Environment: real
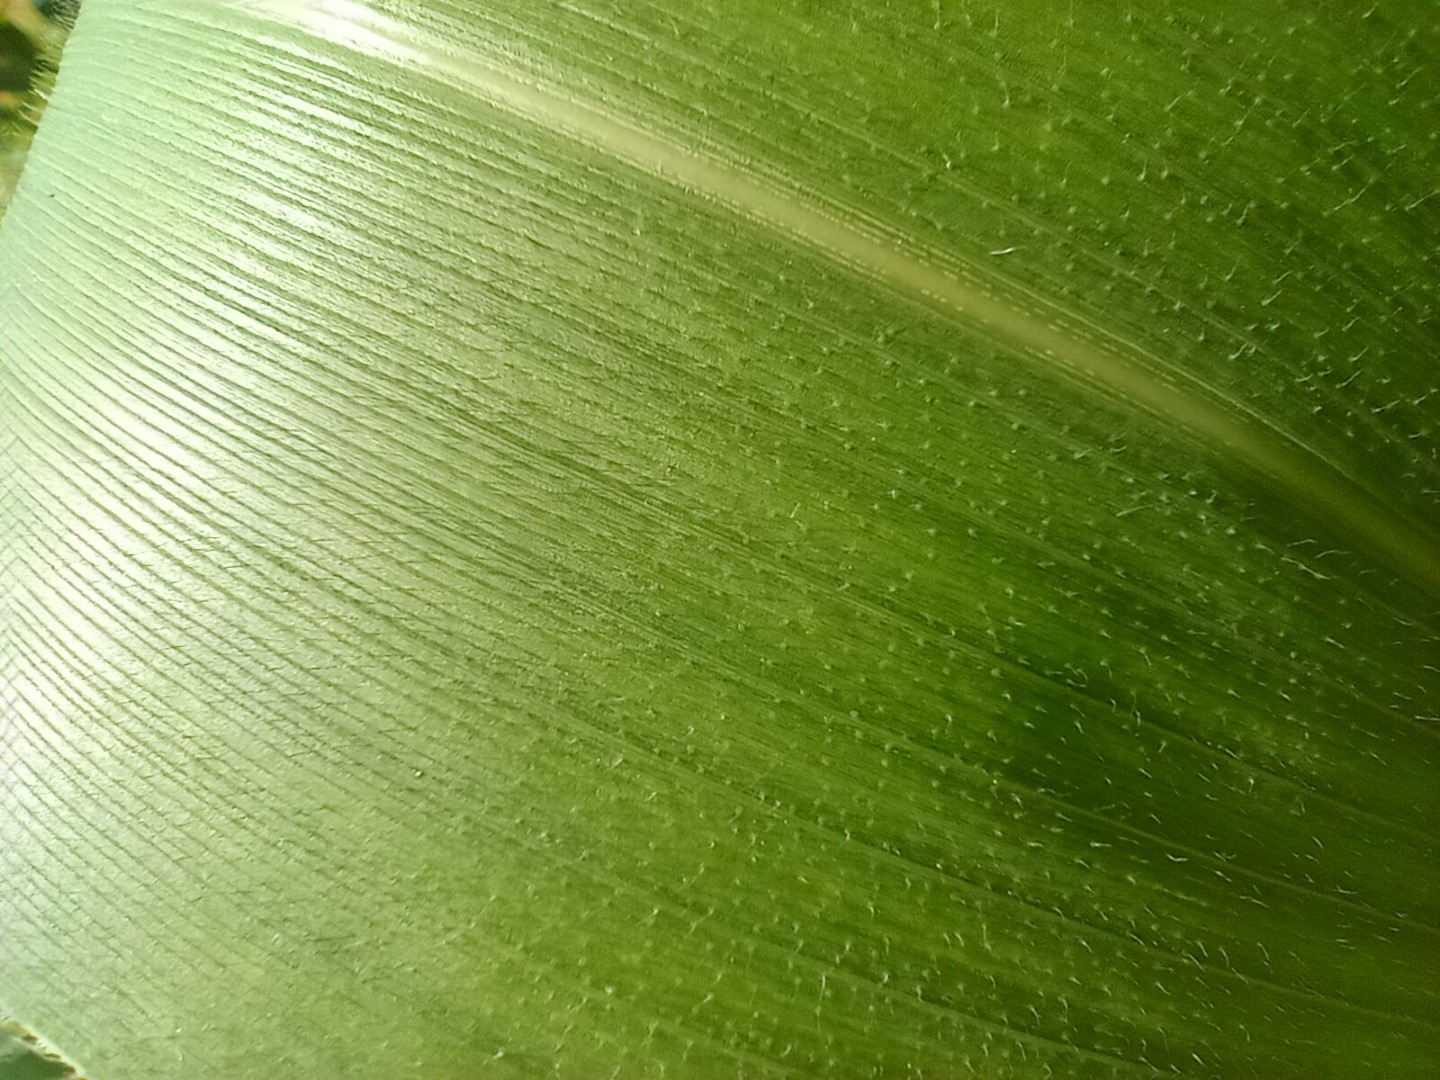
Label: healthy